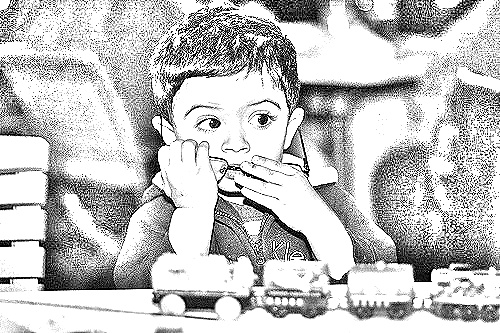
Portrait style: Sketch Portrait